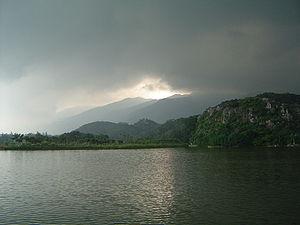
Le district de Dinghu, subdivision administrative de la province du Guangdong en Chine, est un quartier de la ville de Zhaoqing.
Zhaoqing est une ville-préfecture du centre-ouest de la province du Guangdong en République populaire de Chine.